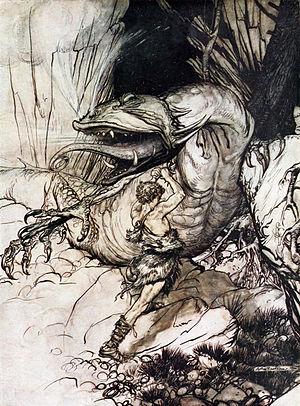
Fáfnir est, dans le cycle de Sigurd de la mythologie scandinave, le fils de Hreidmar et le frère de Regin et d'Ótr, originairement un nain relativement puissant, qui, après s'être emparé du trésor maudit de son père, prend la forme d'un dragon aux allures de serpent afin de le protéger. Il est finalement mis à mort à l'instigation de son propre frère Regin, par le héros Sigurd.
Glaurung est un dragon du légendaire de l'écrivain britannique J. R. R. Tolkien. Il apparaît principalement dans les œuvres posthumes Le Silmarillion, les Contes et légendes inachevés et les Enfants de Húrin, ainsi que dans la plupart des ouvrages de la série de The History of Middle-earth traitant du Premier Âge.